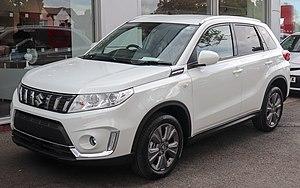
L'Escudo est un véhicule tout terrain du constructeur automobile japonais Suzuki produit en trois générations depuis 1988, qui se sont vendues à 8,3 millions d'exemplaires. Il est disponible en Amérique du Nord sous les versions JX, JLX et JLX-L. Auparavant, des versions JLX V6 et JLX-L V6 étaient disponibles.